Vendetta Online

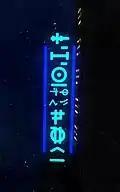
A neon advertisement in Galactic Trade Standard.

"Vendetta Online" has a long backstory, which details the fate of humanity from 2140 to 4432. It was written by the lead game developer, John Bergman. The backstory is written from a historical perspective, from the viewpoint of an Itani monk chronicling the events leading to the galaxy's present state. It outlines drastic advances in the fields of medicine and biotechnology during political unrest and warfare on Earth, the discovery of a stable wormhole near Saturn leading to a solar system across the galaxy, and the subsequent exploration, colonization, and inadvertent exile humankind experiences as a result of the wormhole's collapse. The three national factions are described in great detail, including their origins, personality, and notable historical figures. Subterfuge, misunderstanding, and betrayal are common themes throughout the backstory.